HMS Reynard (1848)

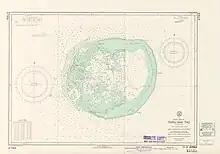
Map of Tung-sha Tao (Pratas Island) showing the location of the wreck of HMS "Reynard" near the SE Bend (NAVOCEANO, 1969)

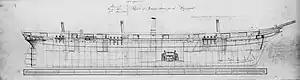
The original plans of "Reynard"

She was commissioned on 4 July 1848 at Woolwich under Commander Peter Cracroft, RN for Particular Service with Sir Charles Napier's Western Squadron. On 15 September 1848, she ran aground at Cobh, County Cork. She was refloated. "Reynard" took part in an abortive amphibious landing against Riff pirates in February 1849.